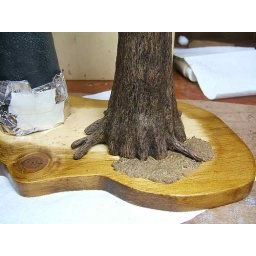
The finished tree is mounted to the base and ground cover is added around the roots.